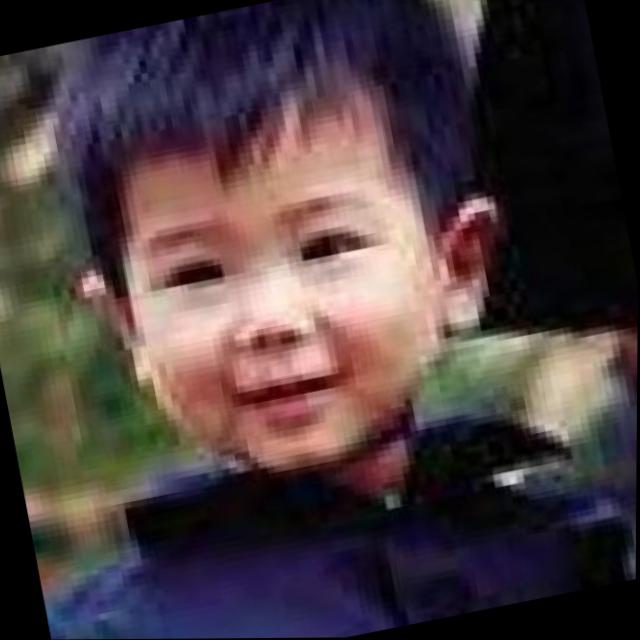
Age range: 0-12